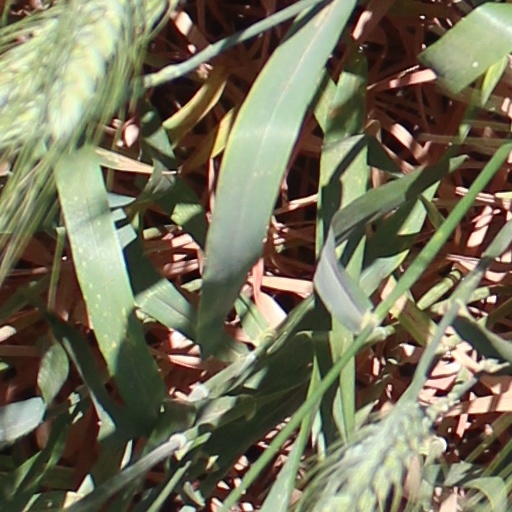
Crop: wheat